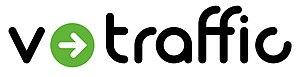
Logo de V-Traffic (2017)
Mediamobile est le premier opérateur de services d’information trafic routier en temps réel en France, Suède, Finlande, Norvège, Danemark, Pologne et Allemagne. Ses services sont commercialisés sous la marque V-Traffic.